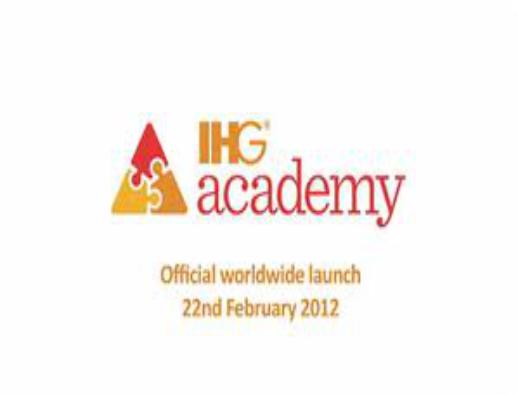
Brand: IHG
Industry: Others